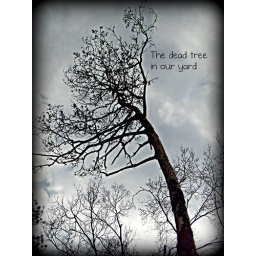
We have a dead tree in our yard - lots of tree businesses leave their cards on our door ~